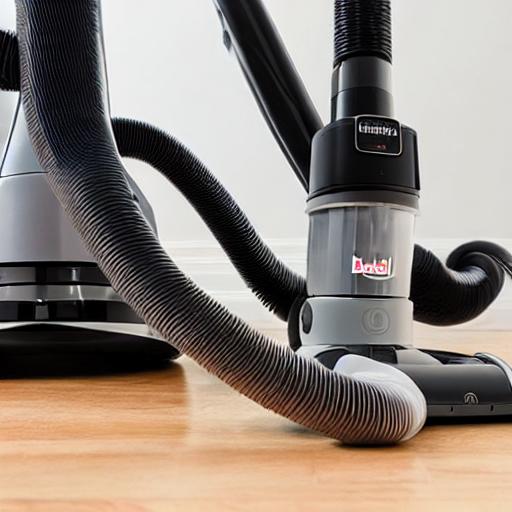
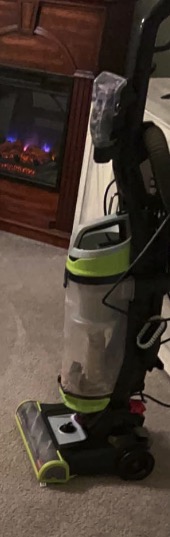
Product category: items_vacuum
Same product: no